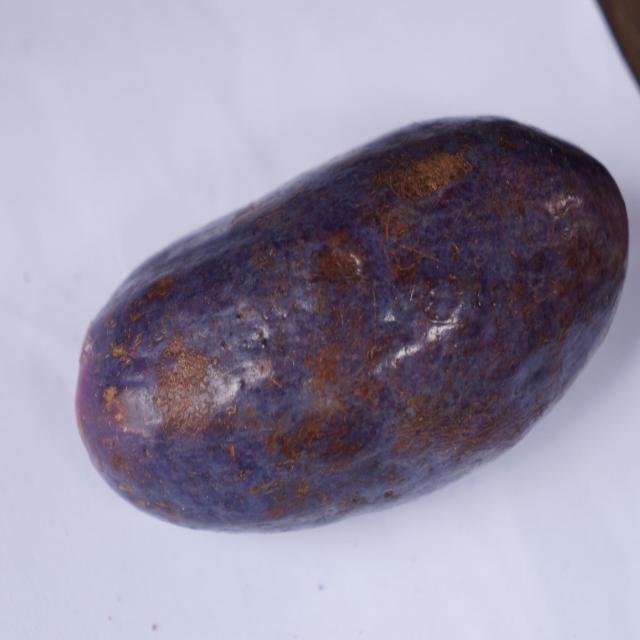
Plum grade: unaffected